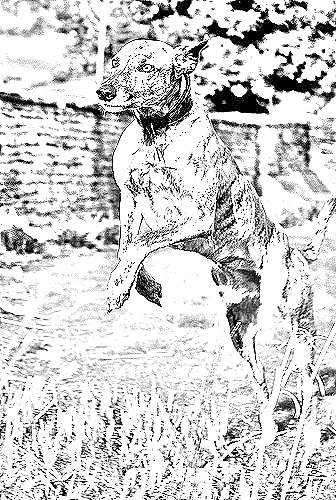
Portrait style: Sketch Portrait